Censor (2021 film)

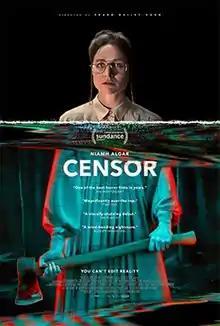
Theatrical release poster

Censor is a 2021 British psychological horror film directed by Prano Bailey-Bond, who co-wrote the screenplay with Anthony Fletcher. It stars Niamh Algar, Nicholas Burns, Vincent Franklin, Sophia La Porta, Adrian Schiller (in his final film appearance), and Michael Smiley.